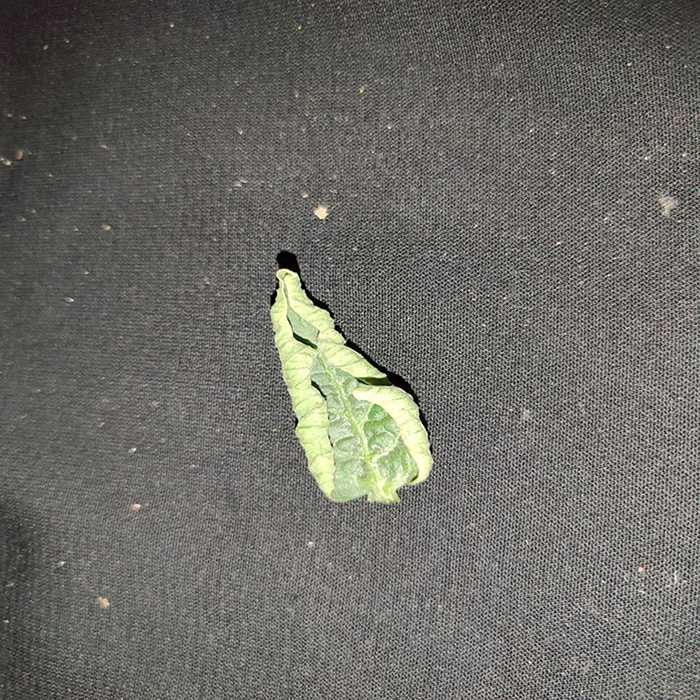
Plant: Tomato
Label: Tomato leaf curl virus